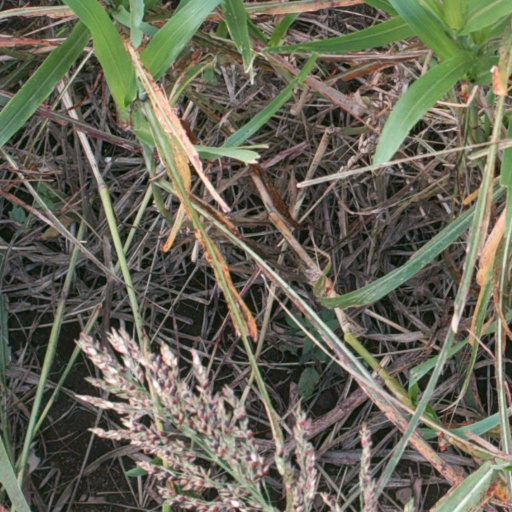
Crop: sorghum